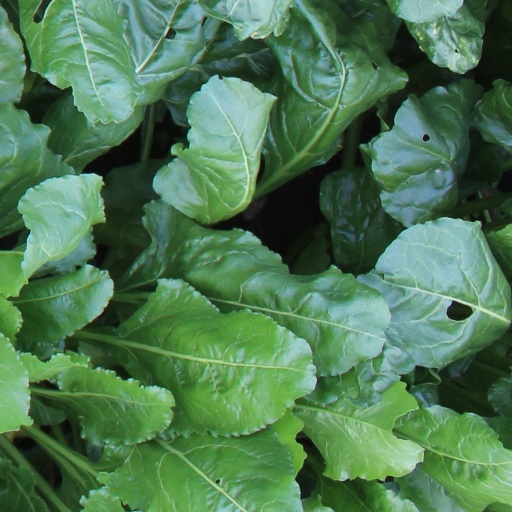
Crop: sugar beet